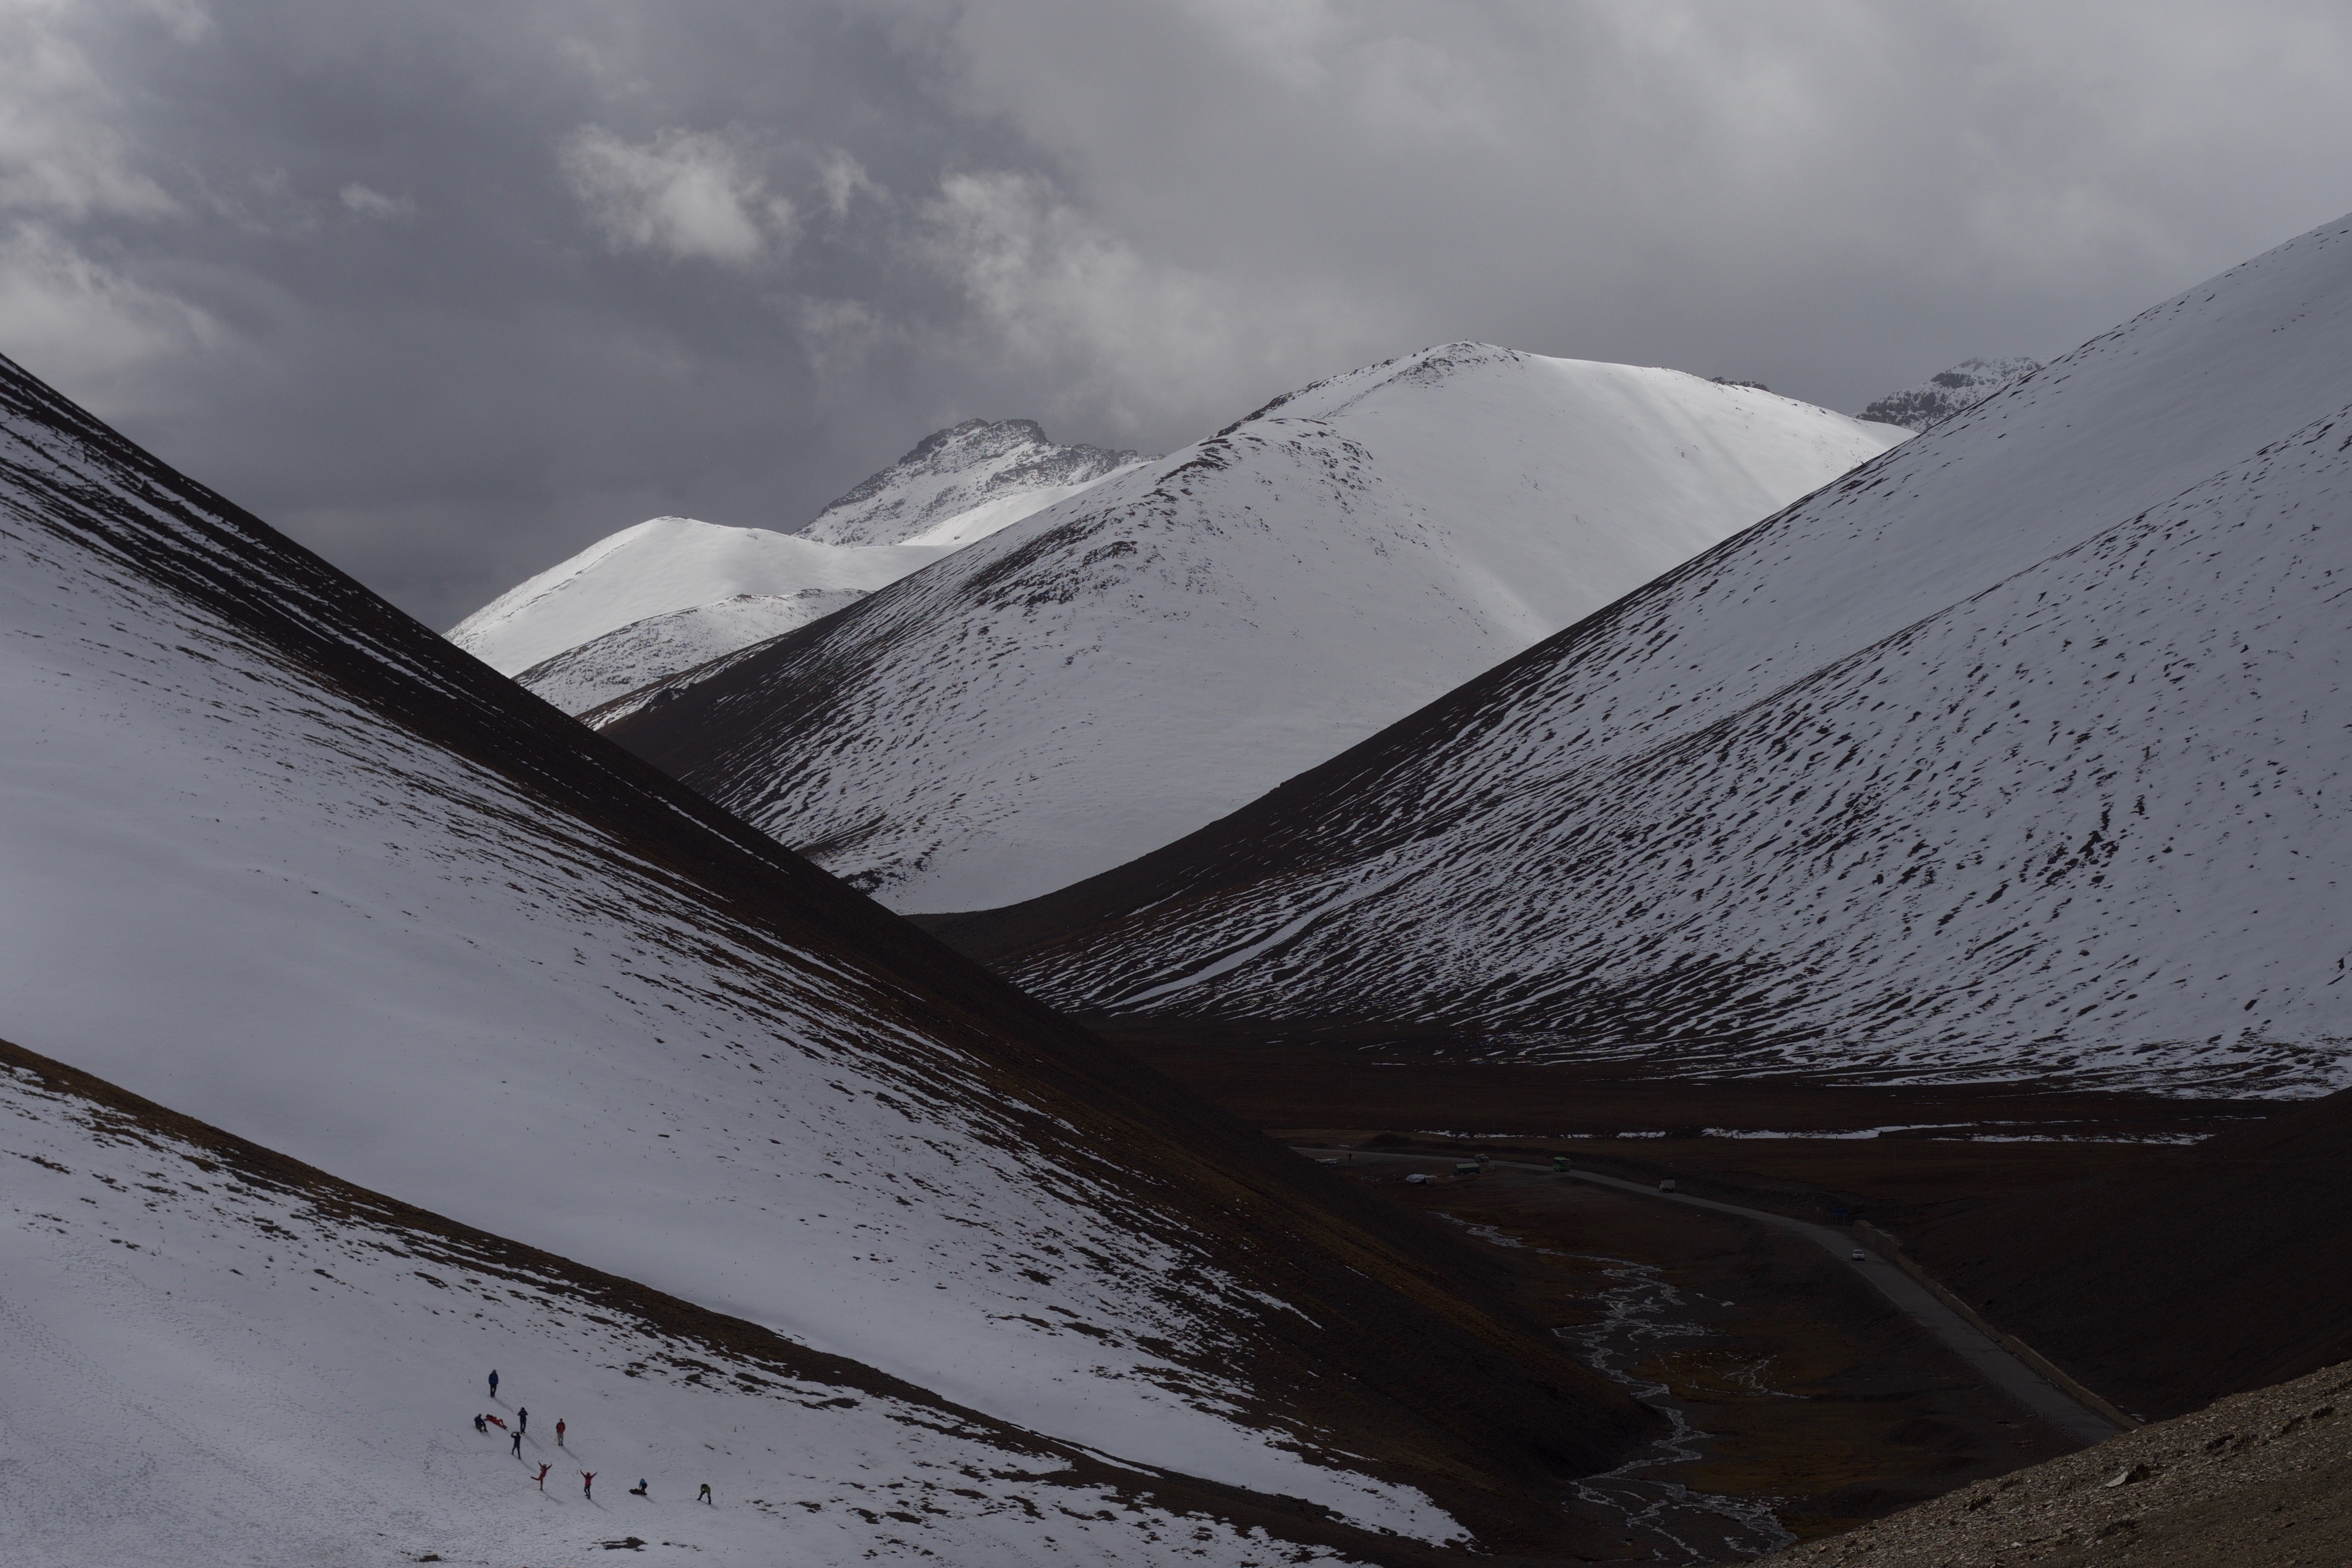
mountain, snow, winter, cloud, white, wave, mountain range, ice, weather, season, ridge, landform, mountainous landforms, geological phenomenon